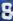
Number: 8